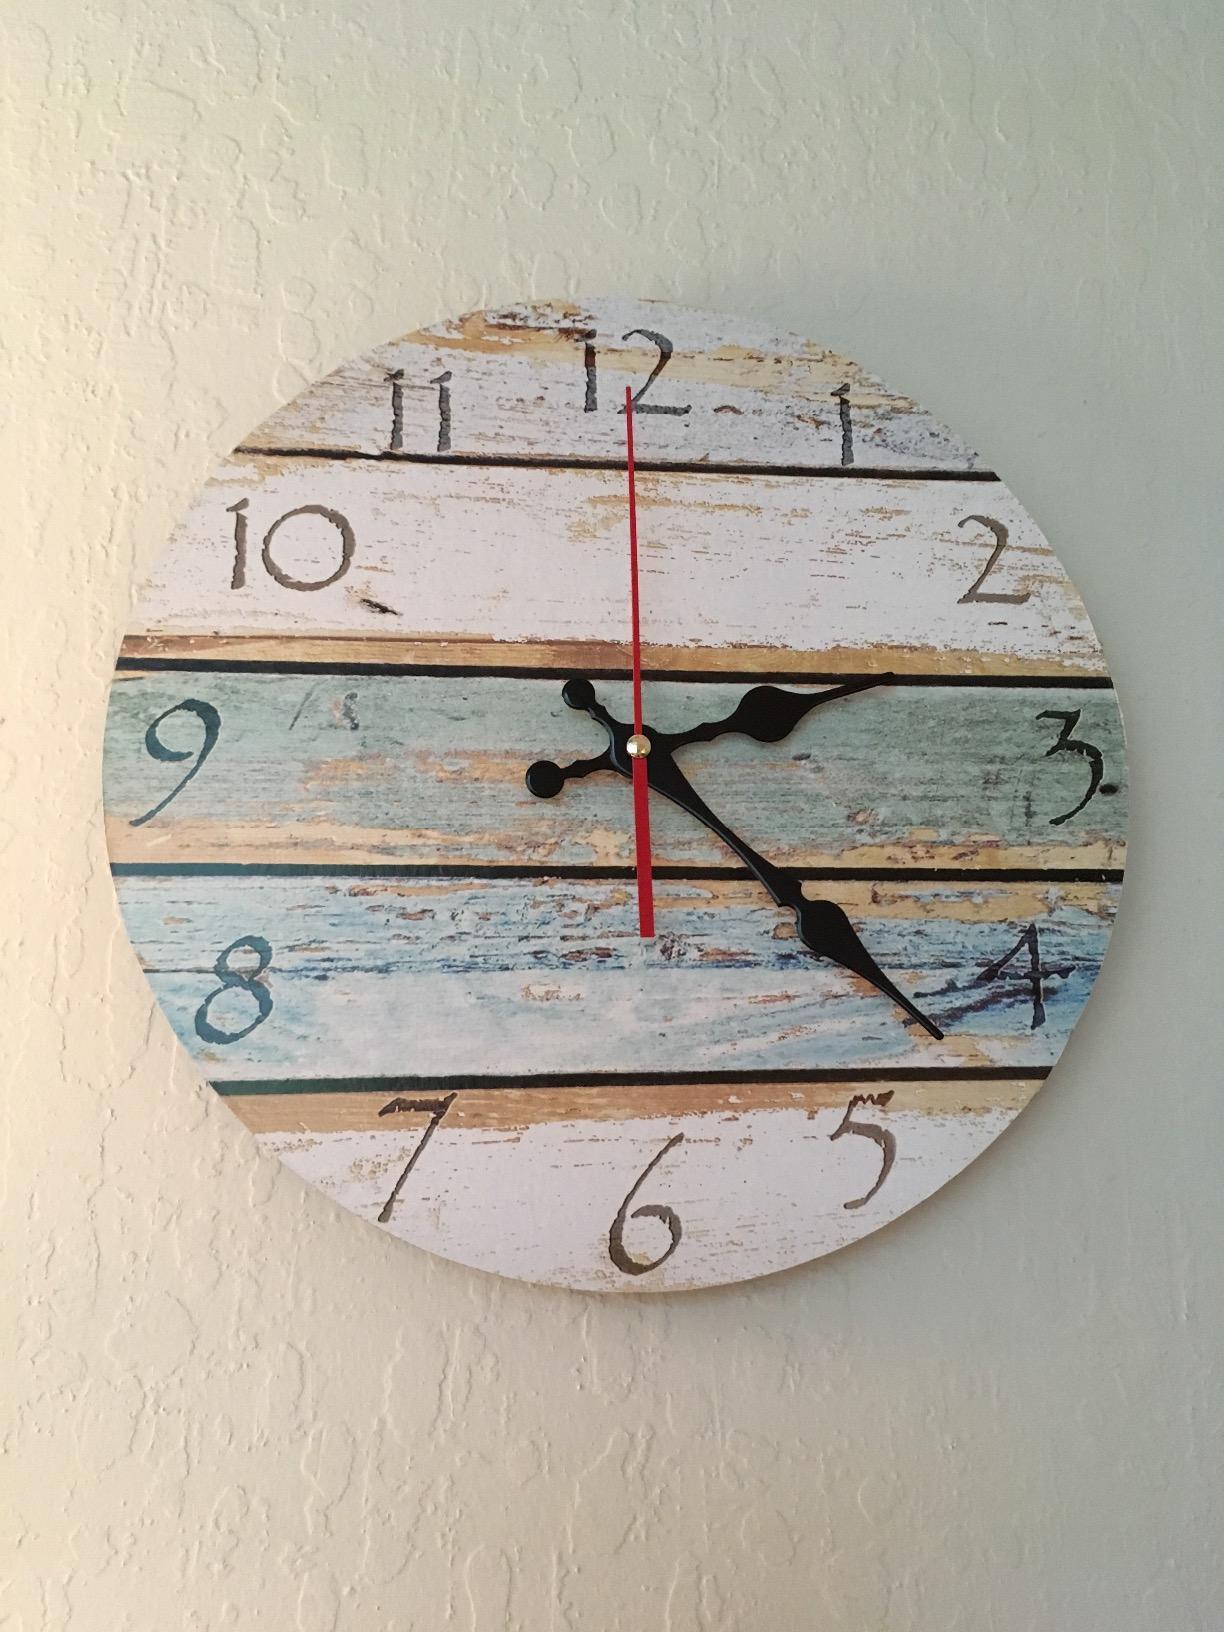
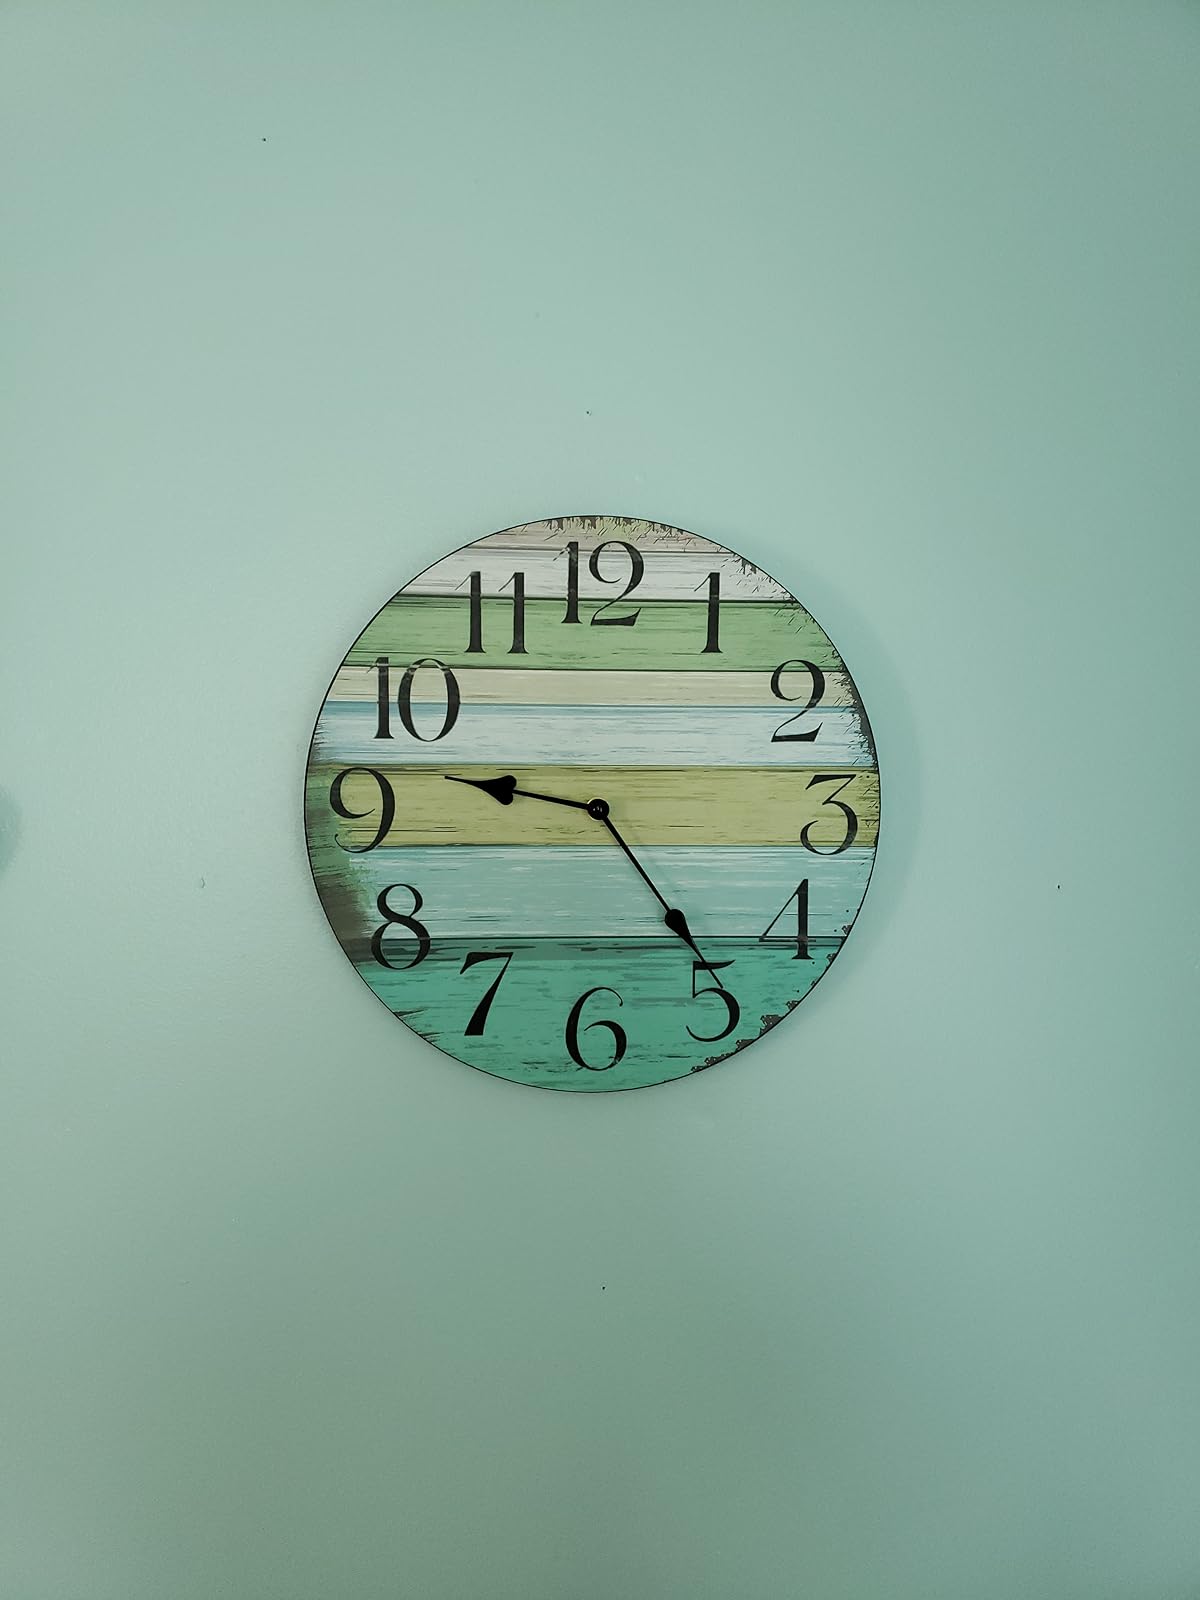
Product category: clock
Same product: no